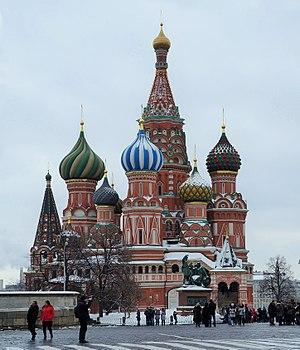
Cathédrale Saint-Basile-le-Bienheureux de Moscou.-Russie, This is a photo of a cultural heritage object in Russia, number: 7710342000 This template and pages using it are maintained by the Russian WLM team. Please read the guidelines before making any changes that can affect the monuments database!
Un bâtiment au sens commun est une construction immobilière, réalisée par intervention humaine, destinée d'une part à servir d'abri, c'est-à-dire à protéger des intempéries des personnes, des biens et des activités, d'autre part à manifester leur permanence comme fonction sociale, politique ou culturelle. Un bâtiment est un ouvrage d'un seul tenant composé de corps de bâtiments couvrant des espaces habitables lorsqu'il est d'une taille importante. Le terme « édifice » désigne tout ce qui est édifié : un ensemble architectural ou industriel, un ou plusieurs bâtiments jointifs ou non ayant la même destination, une construction bâtie pour aménagement d'un terrain, un signal monumental.